Valier (crater)

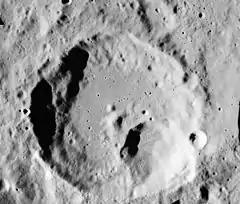
Apollo 16 image

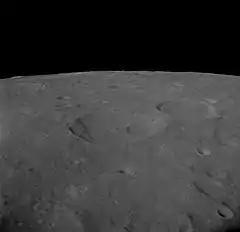
Oblique view from Apollo 10

Valier is a lunar impact crater that lies on the far side of the Moon. It is nearly attached to the western rim of the crater Tiselius. To the north-northwest lies the larger Sharonov, to the south-southwest is Coriolis, and west of Valier is Dufay.